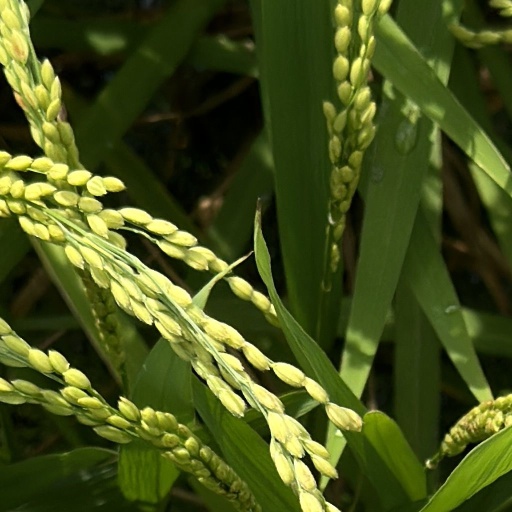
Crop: rice